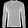
Label: Pullover